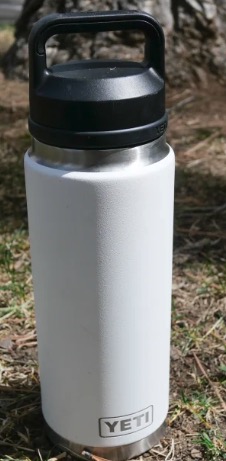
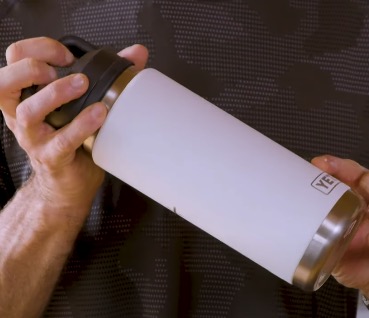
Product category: misc
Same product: yes